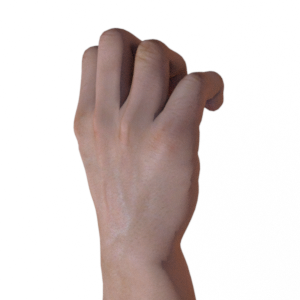
Label: rock